Jazz guitar

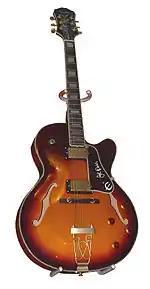
A hollow-bodied Epiphone guitar with violin-style "F" holes.

By the early 1980s, the radical experiments of early 1970s-era fusion gave way to a more radio-friendly sounds of smooth jazz. Guitarist Pat Metheny mixed the sounds of rock, blues, country, and “world” music, while still maintaining a strong foundation in bebop and cool jazz, playing both a flat-top acoustic guitar and an electric guitar with a softer, more mellow tone which was sweetened with a shimmering effect known as “chorusing". During the 1980s, a neo-traditional school of jazz sought to reconnect with the past. In keeping with such an aesthetic, young guitarists of this era sought a clean and round tone, and they often played traditional hollow-body arch-top guitars without electronic effects, frequently through vacuum tube amplifiers.